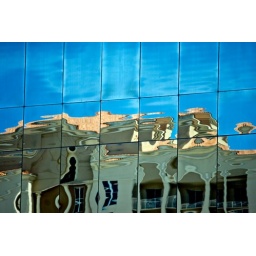
Reflection of an office building in Fort Lauderdale